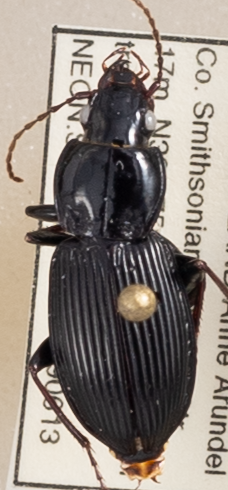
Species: Pterostichus coracinus
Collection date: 2019-08-29
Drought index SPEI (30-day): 0.074
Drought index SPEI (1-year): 1.69
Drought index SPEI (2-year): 2.09